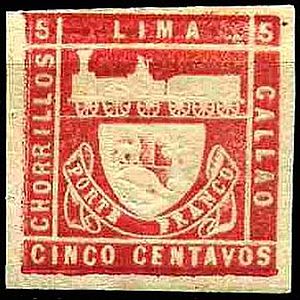
Særfrimærke
Verdens første særfrimærke udgivet af Peru 1871
Et særfrimærke er et frimærke, der som oftest udkommer i en særlig anledning, som f.eks. et jubilæum, for at hylde eller mindes et sted, en begivenhed eller en person. Særfrimærkets anledning er som oftest angivet på selve udgivelsen, hvorimod dagligseriefrimærker udelukkende viser motivet samt angivelse af pålydende og land. Mange postvæsener udgiver adskillige særfrimærker hvert år, hvor der som regel også på udgivelsesdagen foretages førstedagsafstempling på steder der har forbindelse med særfrimærkets anledning til udgivelse.